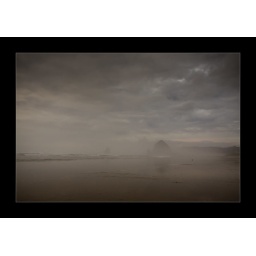
Haystack rock in the fog, Tolovana beach at Cannon Beach, Oregon